Riccarton, East Ayrshire

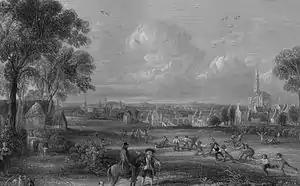
Yardside farm to the left was the site of Riccarton castle. The boys on Riccarton green are playing a game of "the Scots and the English".

The name Wallace was spelled in various ways, such as 'Waleys', 'Walensis', 'Walays', etc. The family were the barons of Riccarton and it is said that Wallace's father was born here. Some go so far as to suggest that William Wallace himself was born in Riccarton. After his murder of Selby, Governor of Dundee, William Wallace first sought refuge in Riccarton castle; another time being after he had revenged his uncle's death at the Barns of Ayr.